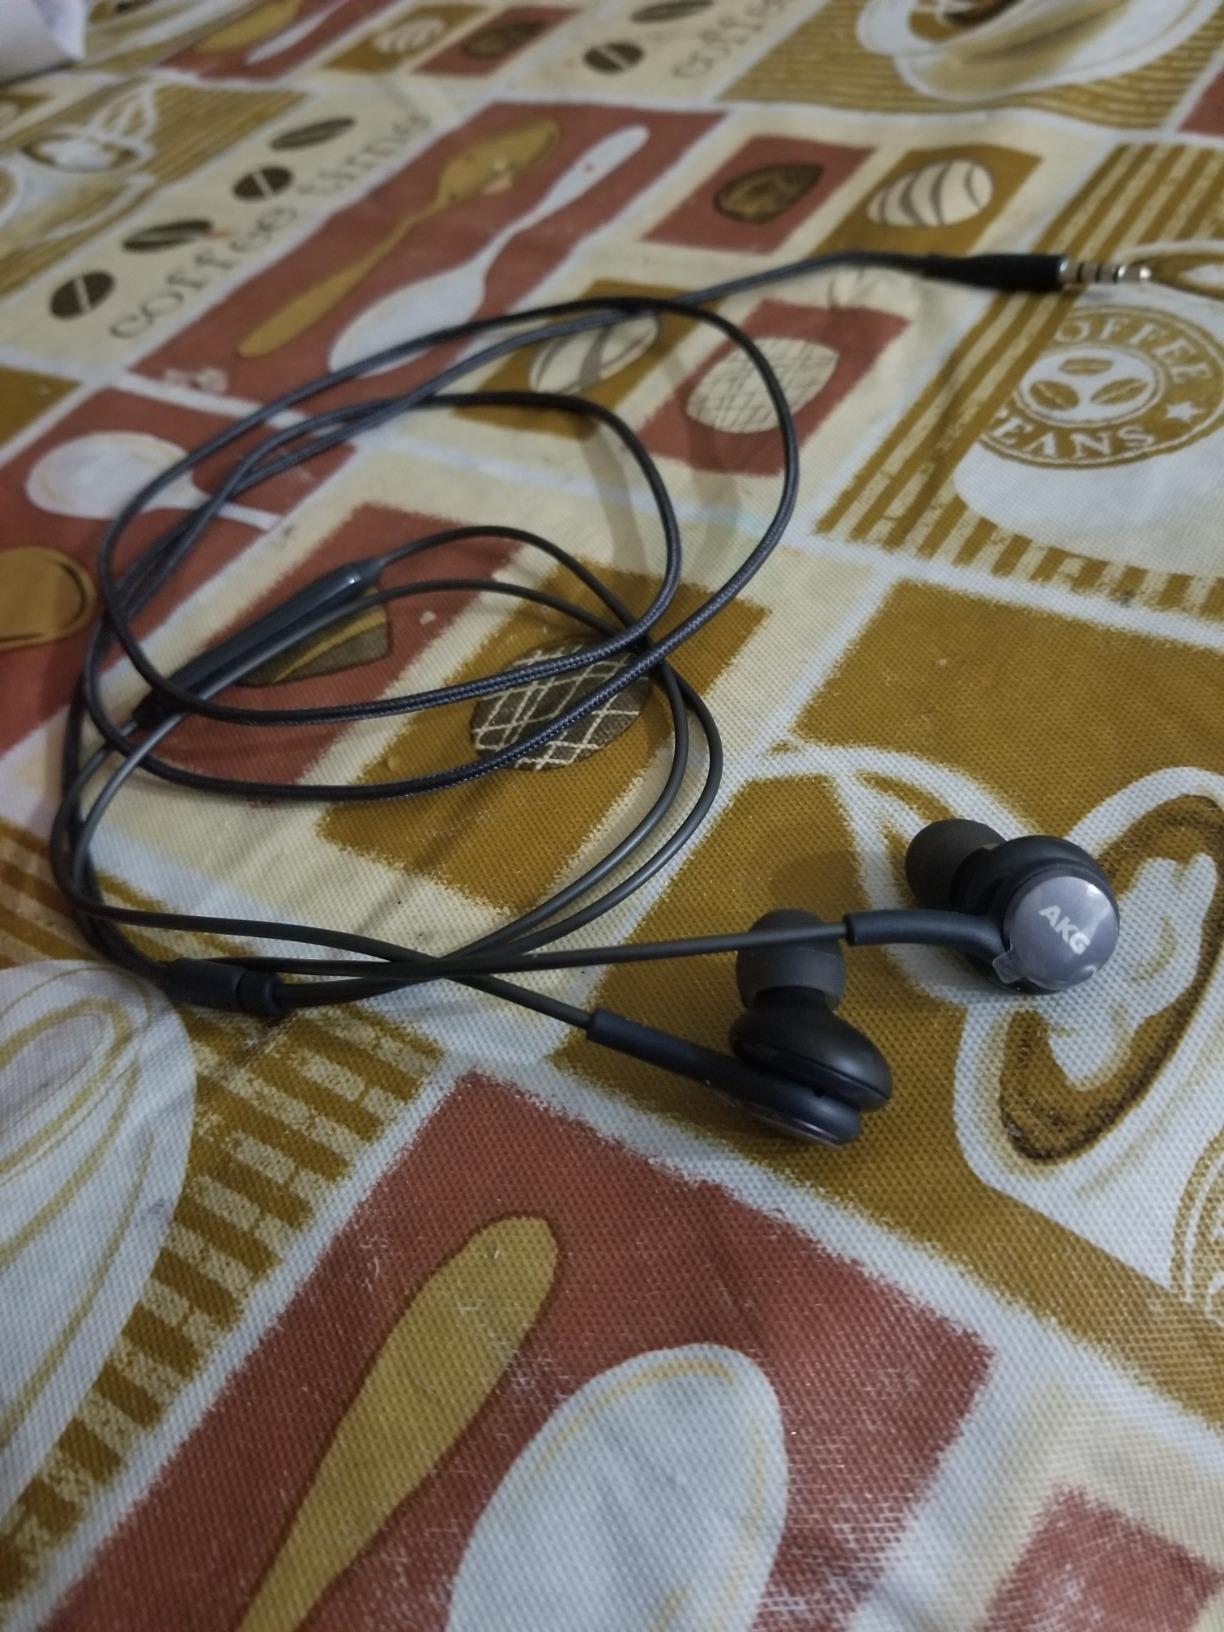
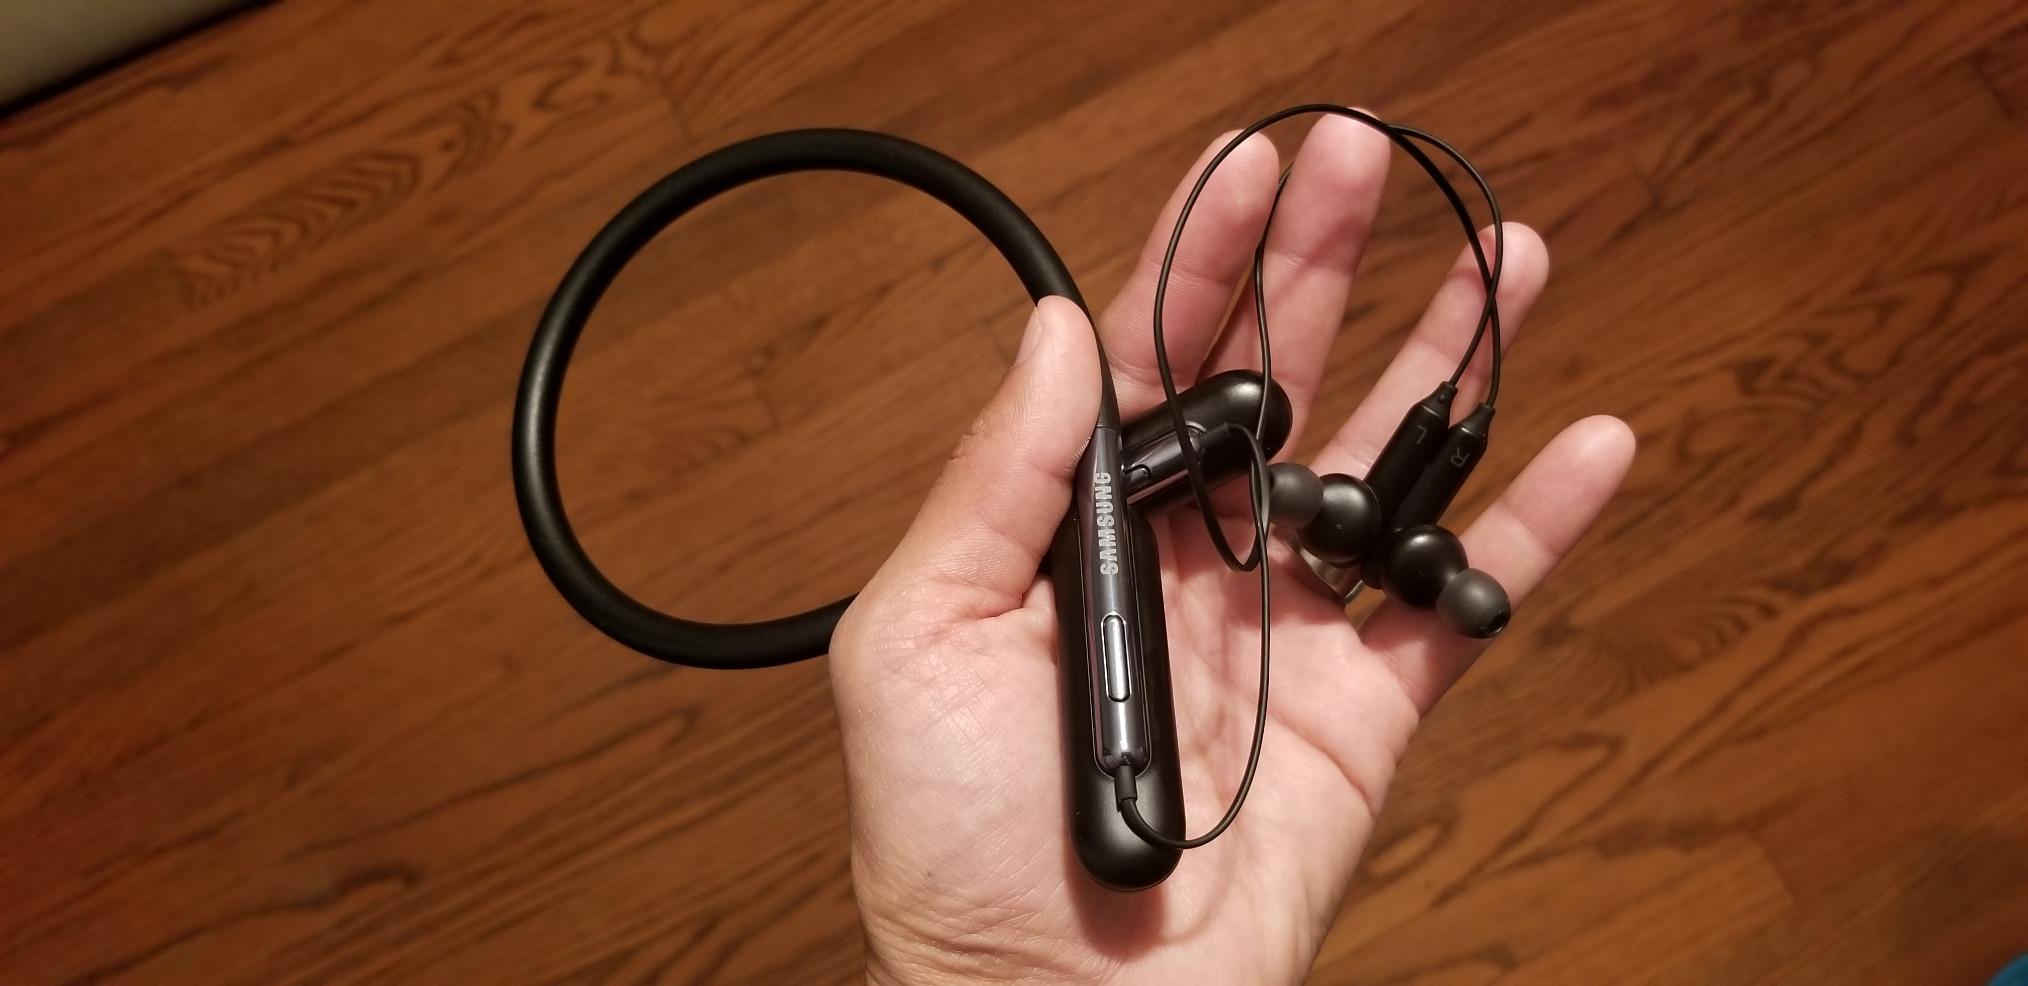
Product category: headphones
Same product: no